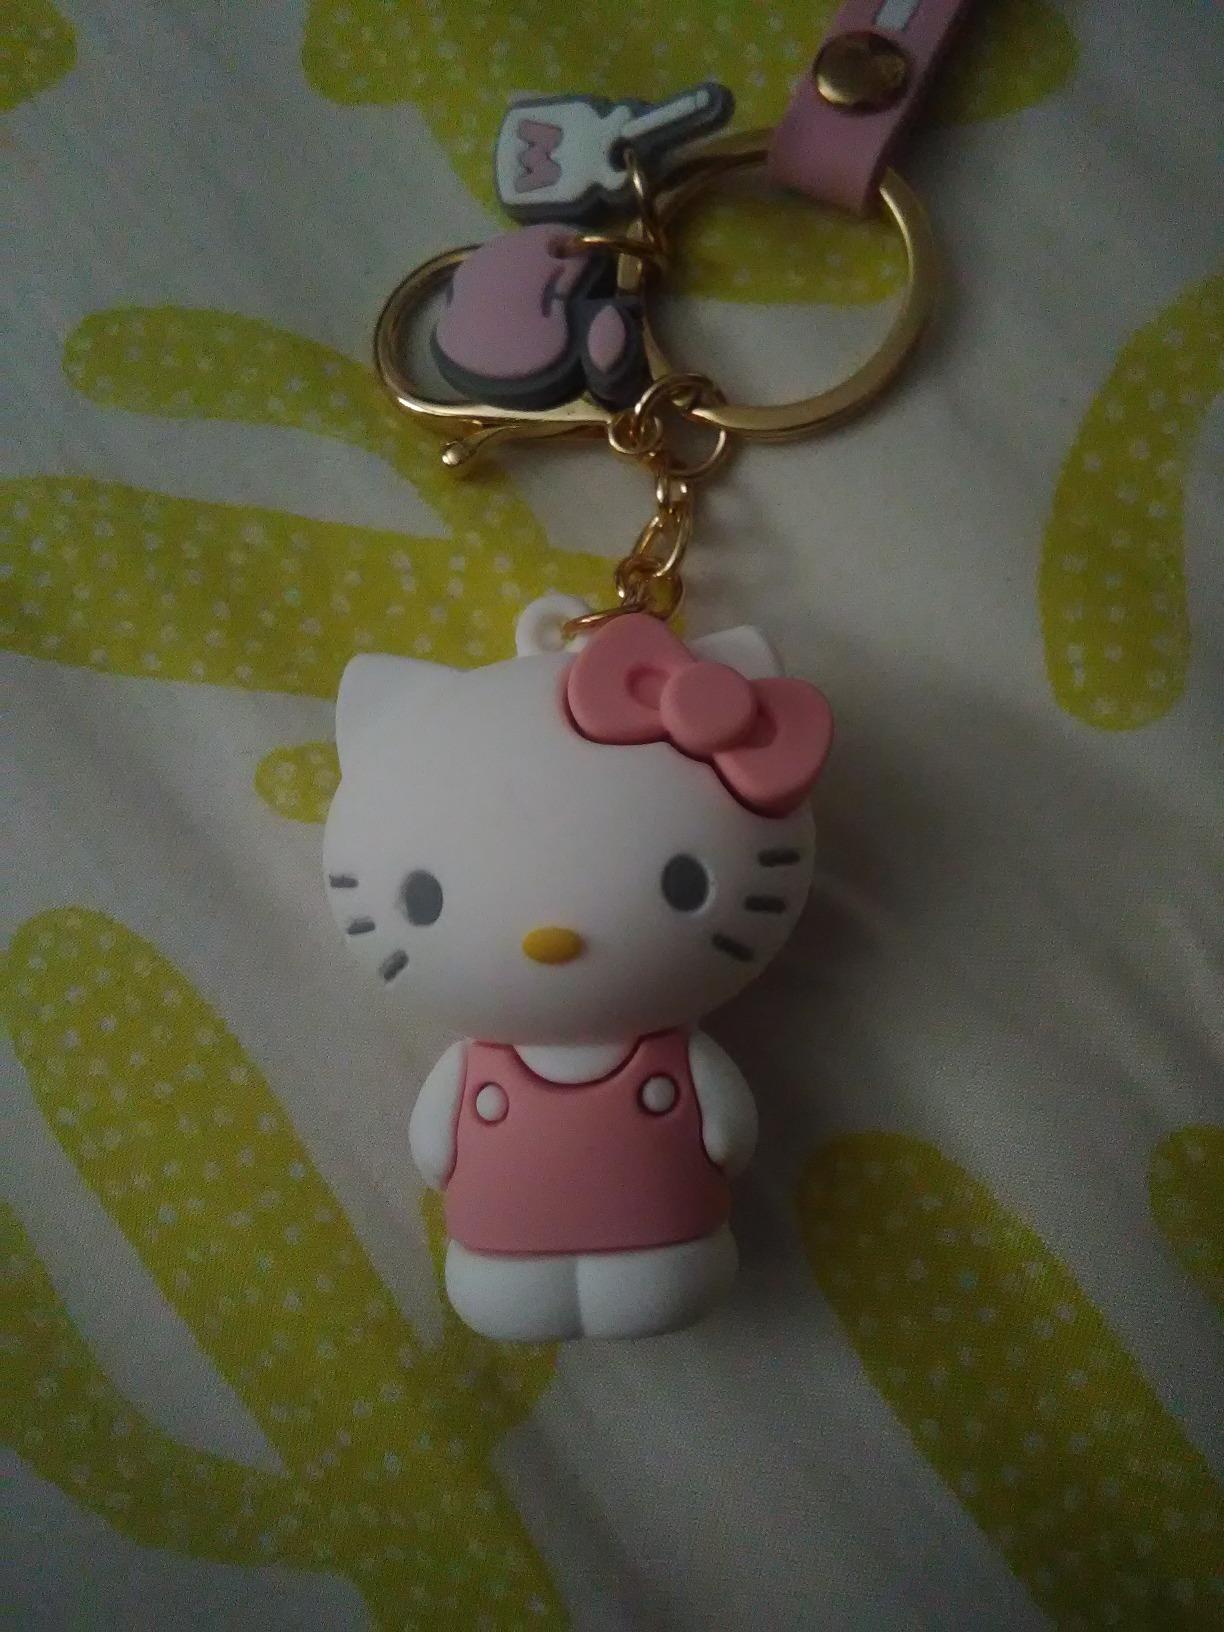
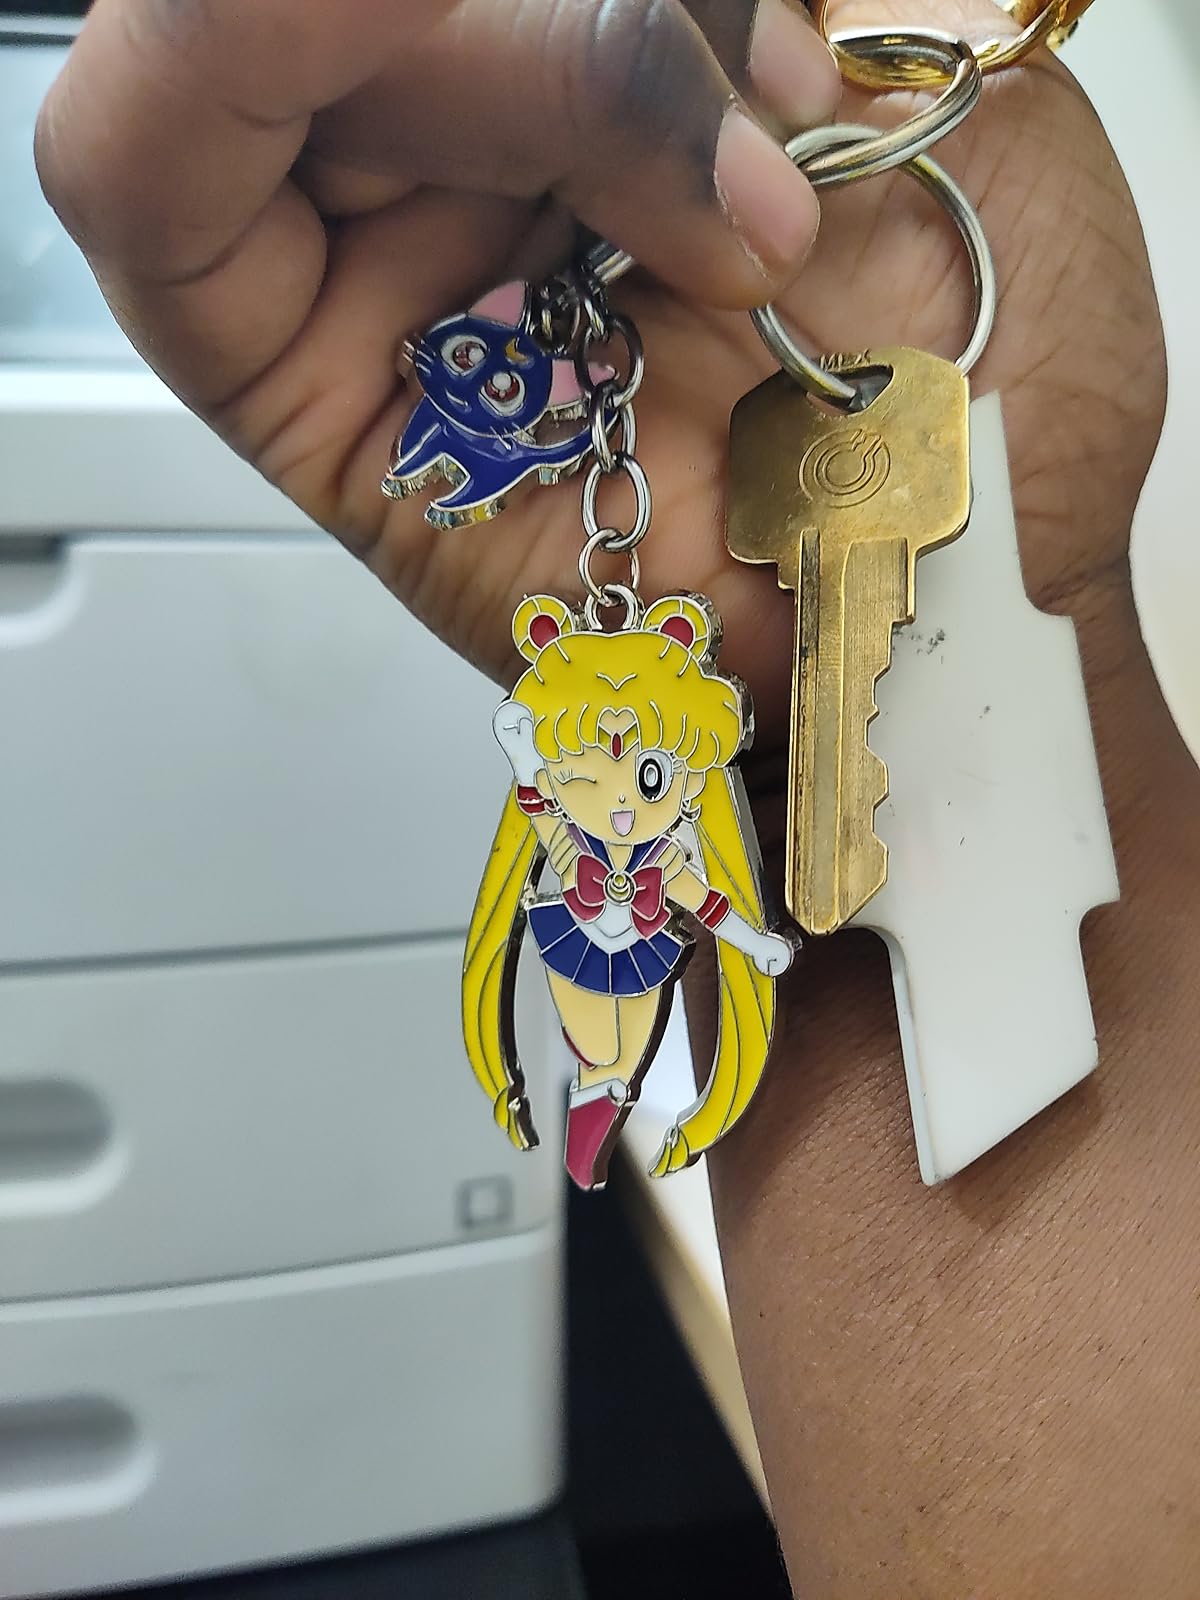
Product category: accessories_keychain
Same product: no